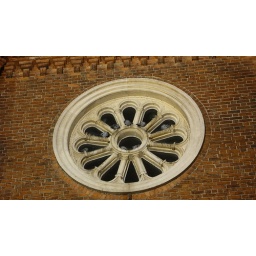
Pidgeons in the cathedral rose window